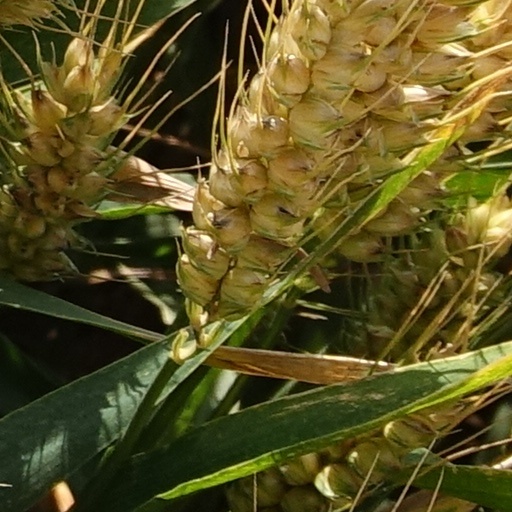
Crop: wheat